Francis Palms

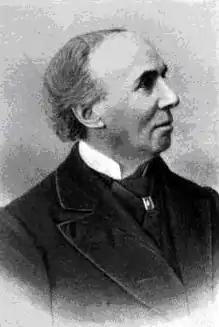
Francis Palms, early Michigan tycoon.

Francis Palms (1809–1886) was the largest landholder in Michigan during the mid-1850s. He had major business interests as well and was nicknamed "Croesus" because of his wealth.